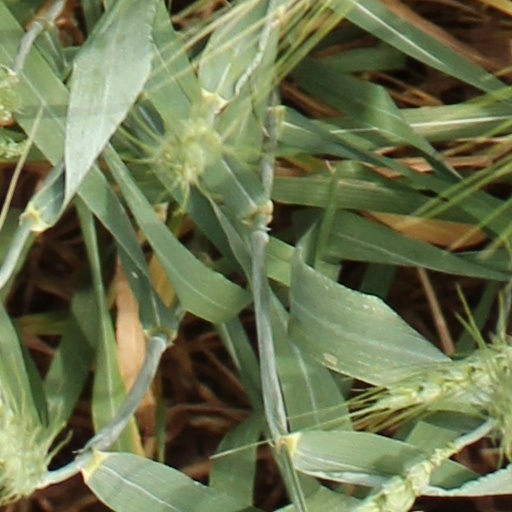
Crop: wheat